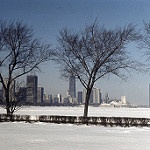
Scene: Outdoor